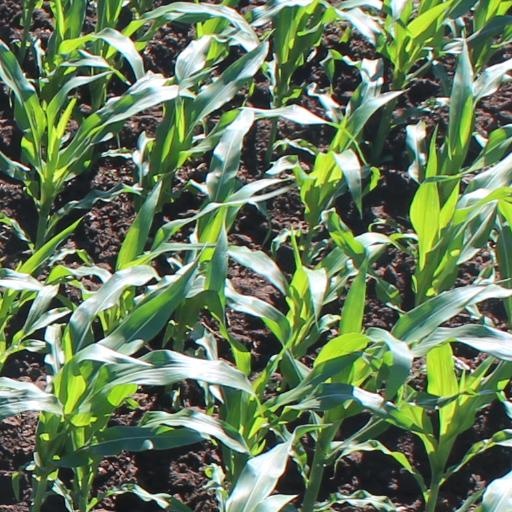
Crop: maize; corn